Cube

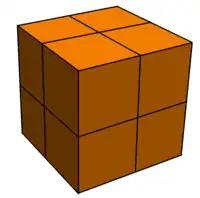
Cubic honeycomb

The cube has a Dehn invariant of zero, meaning that cubes can achieve a honeycomb. It is also a space-filling tile in three-dimensional space in which the construction begins by attaching a polyhedron onto its faces without leaving a gap. The cube is a plesiohedron, a special kind of space-filling polyhedron that can be defined as the Voronoi cell of a symmetric Delone set. The plesiohedra include the parallelohedra, which can be translated without rotating to fill a space in which each face of any of its copies is attached to a like face of another copy. There are five kinds of parallelohedra, one of which is the cuboid. Every three-dimensional parallelohedron is a zonohedron, a centrally symmetric polyhedron whose faces are centrally symmetric polygons. In the case of the cube, it can be represented as a cell. Some honeycombs have cubes as the only cells; one example is the cubic honeycomb, the only regular honeycomb in Euclidean three-dimensional space, which has four cubes around each edge.